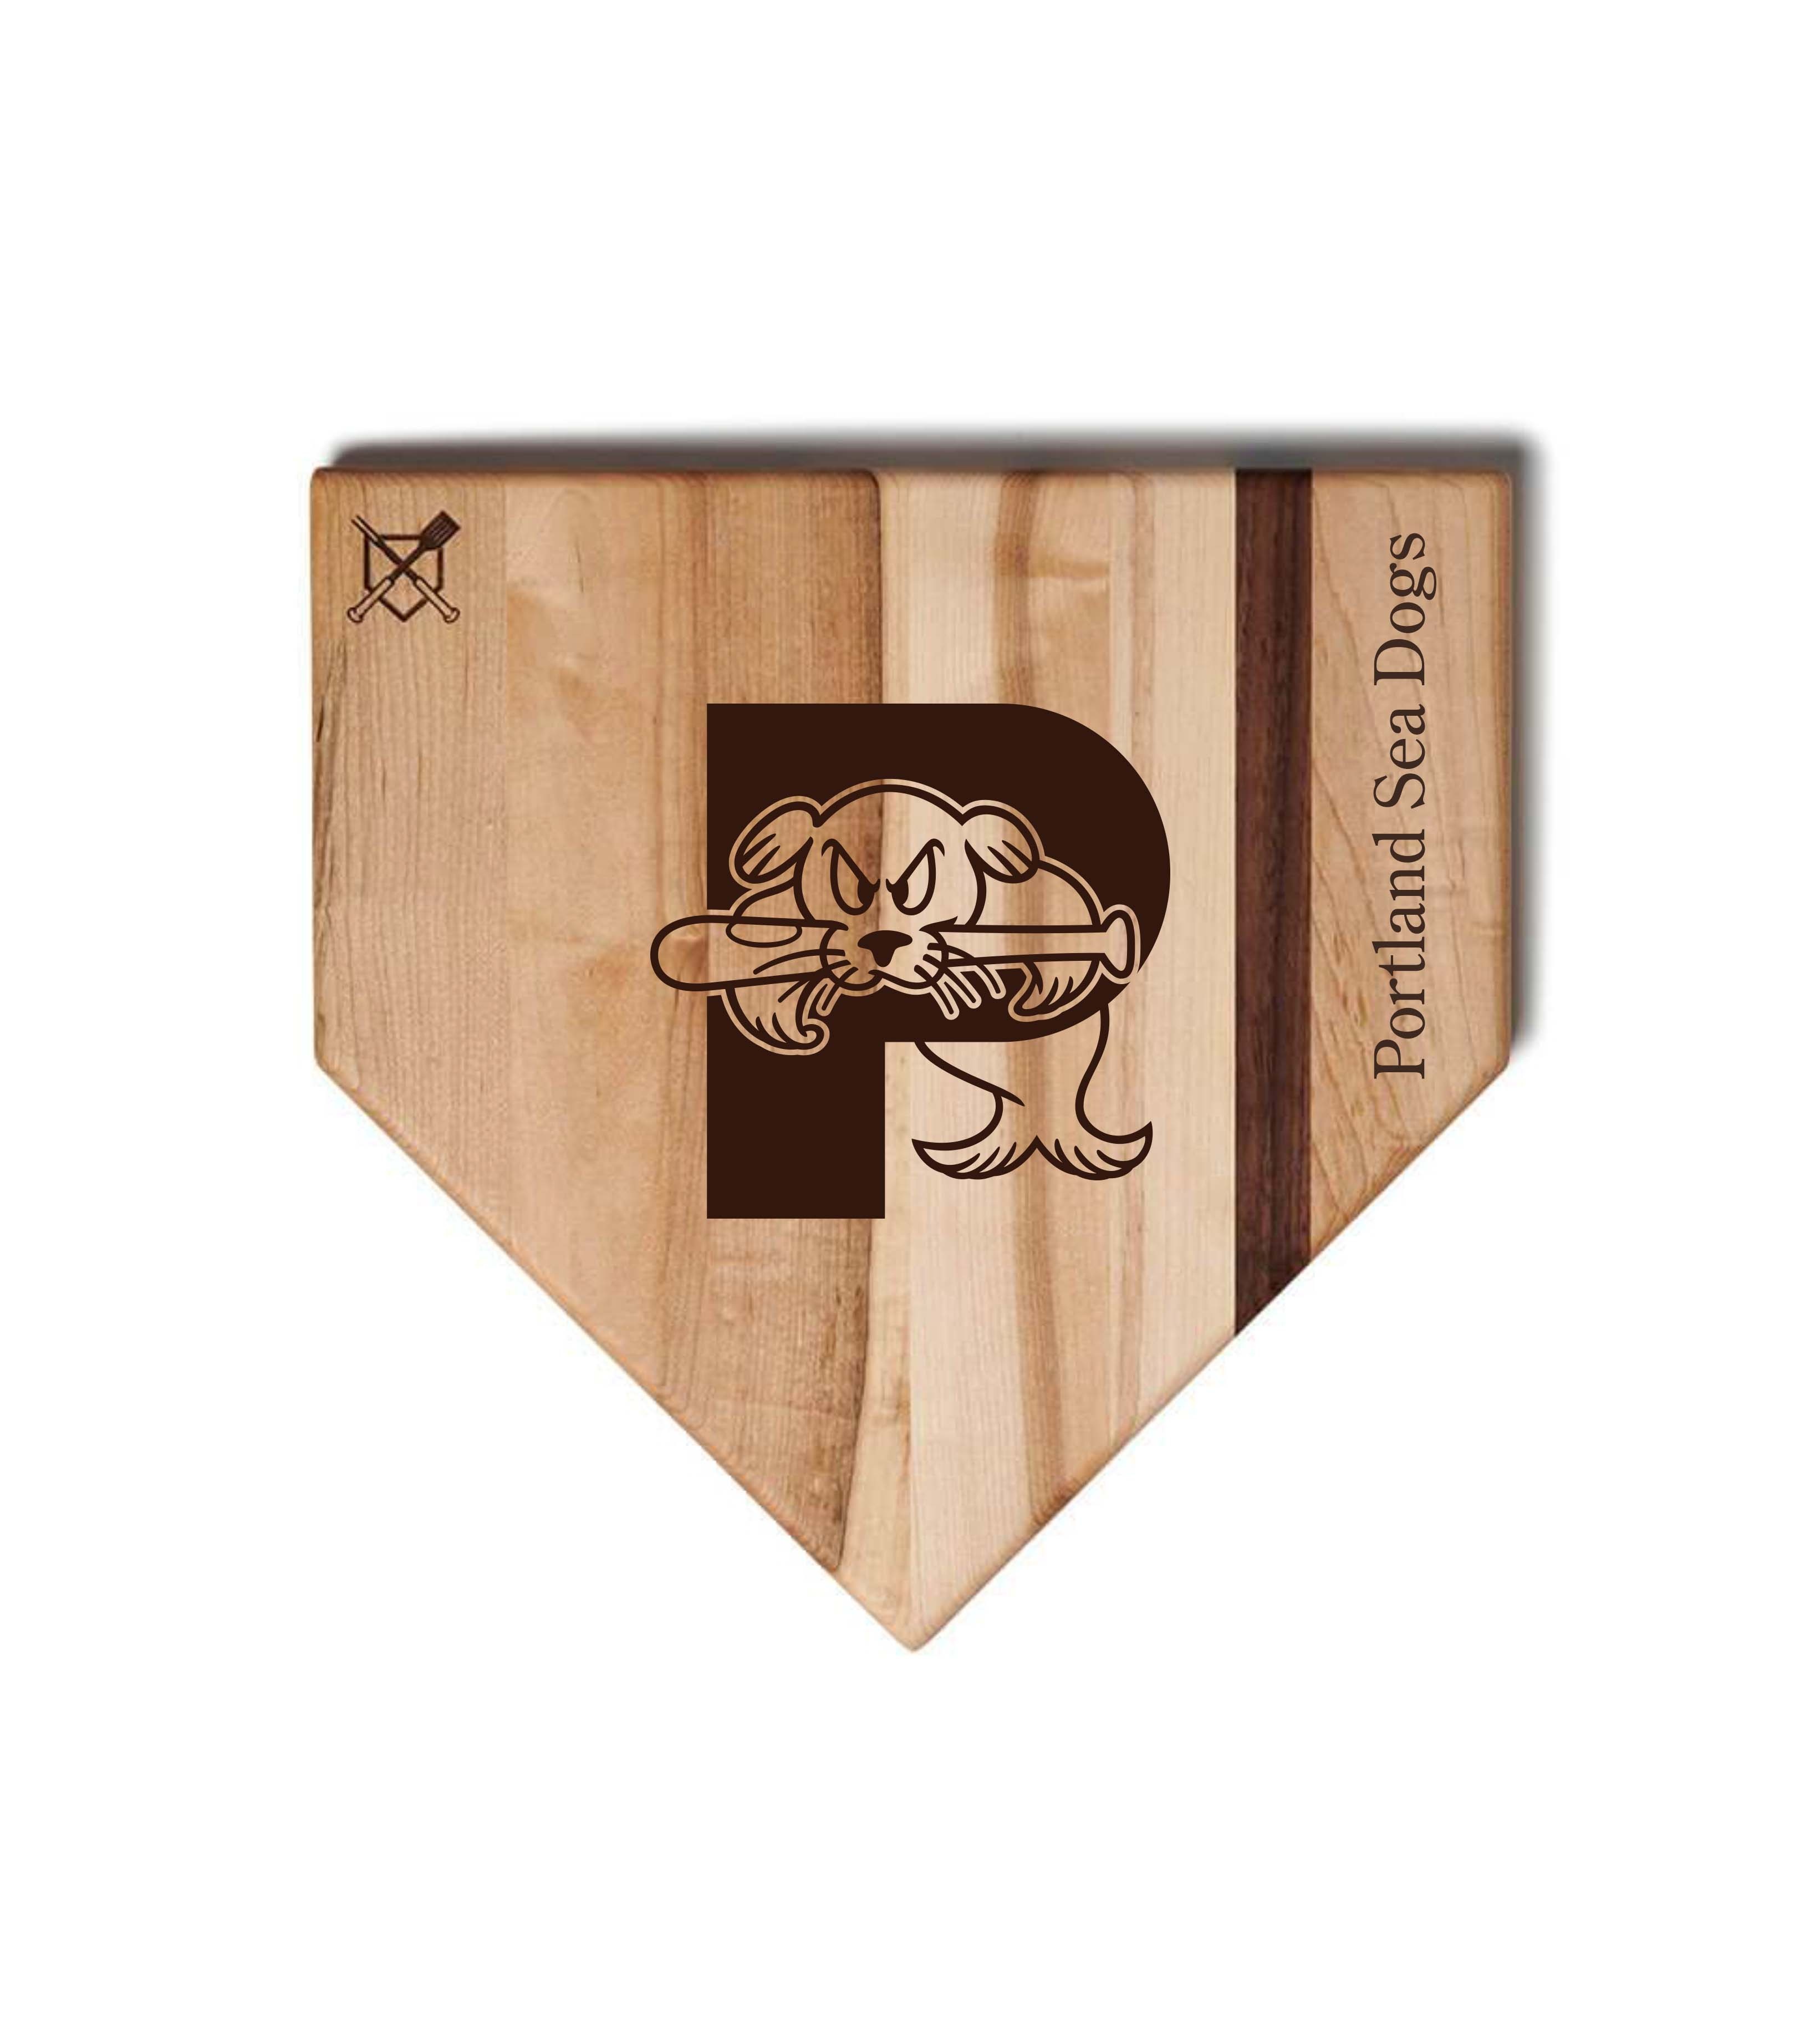
Portland Sea Dogs Home Plates
Brand: Baseball BBQ
Category: Sporting Goods > Athletics > Baseball & Softball > Baseball & Softball Bases & Plates > Baseball & Softball Plates